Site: brandenburg
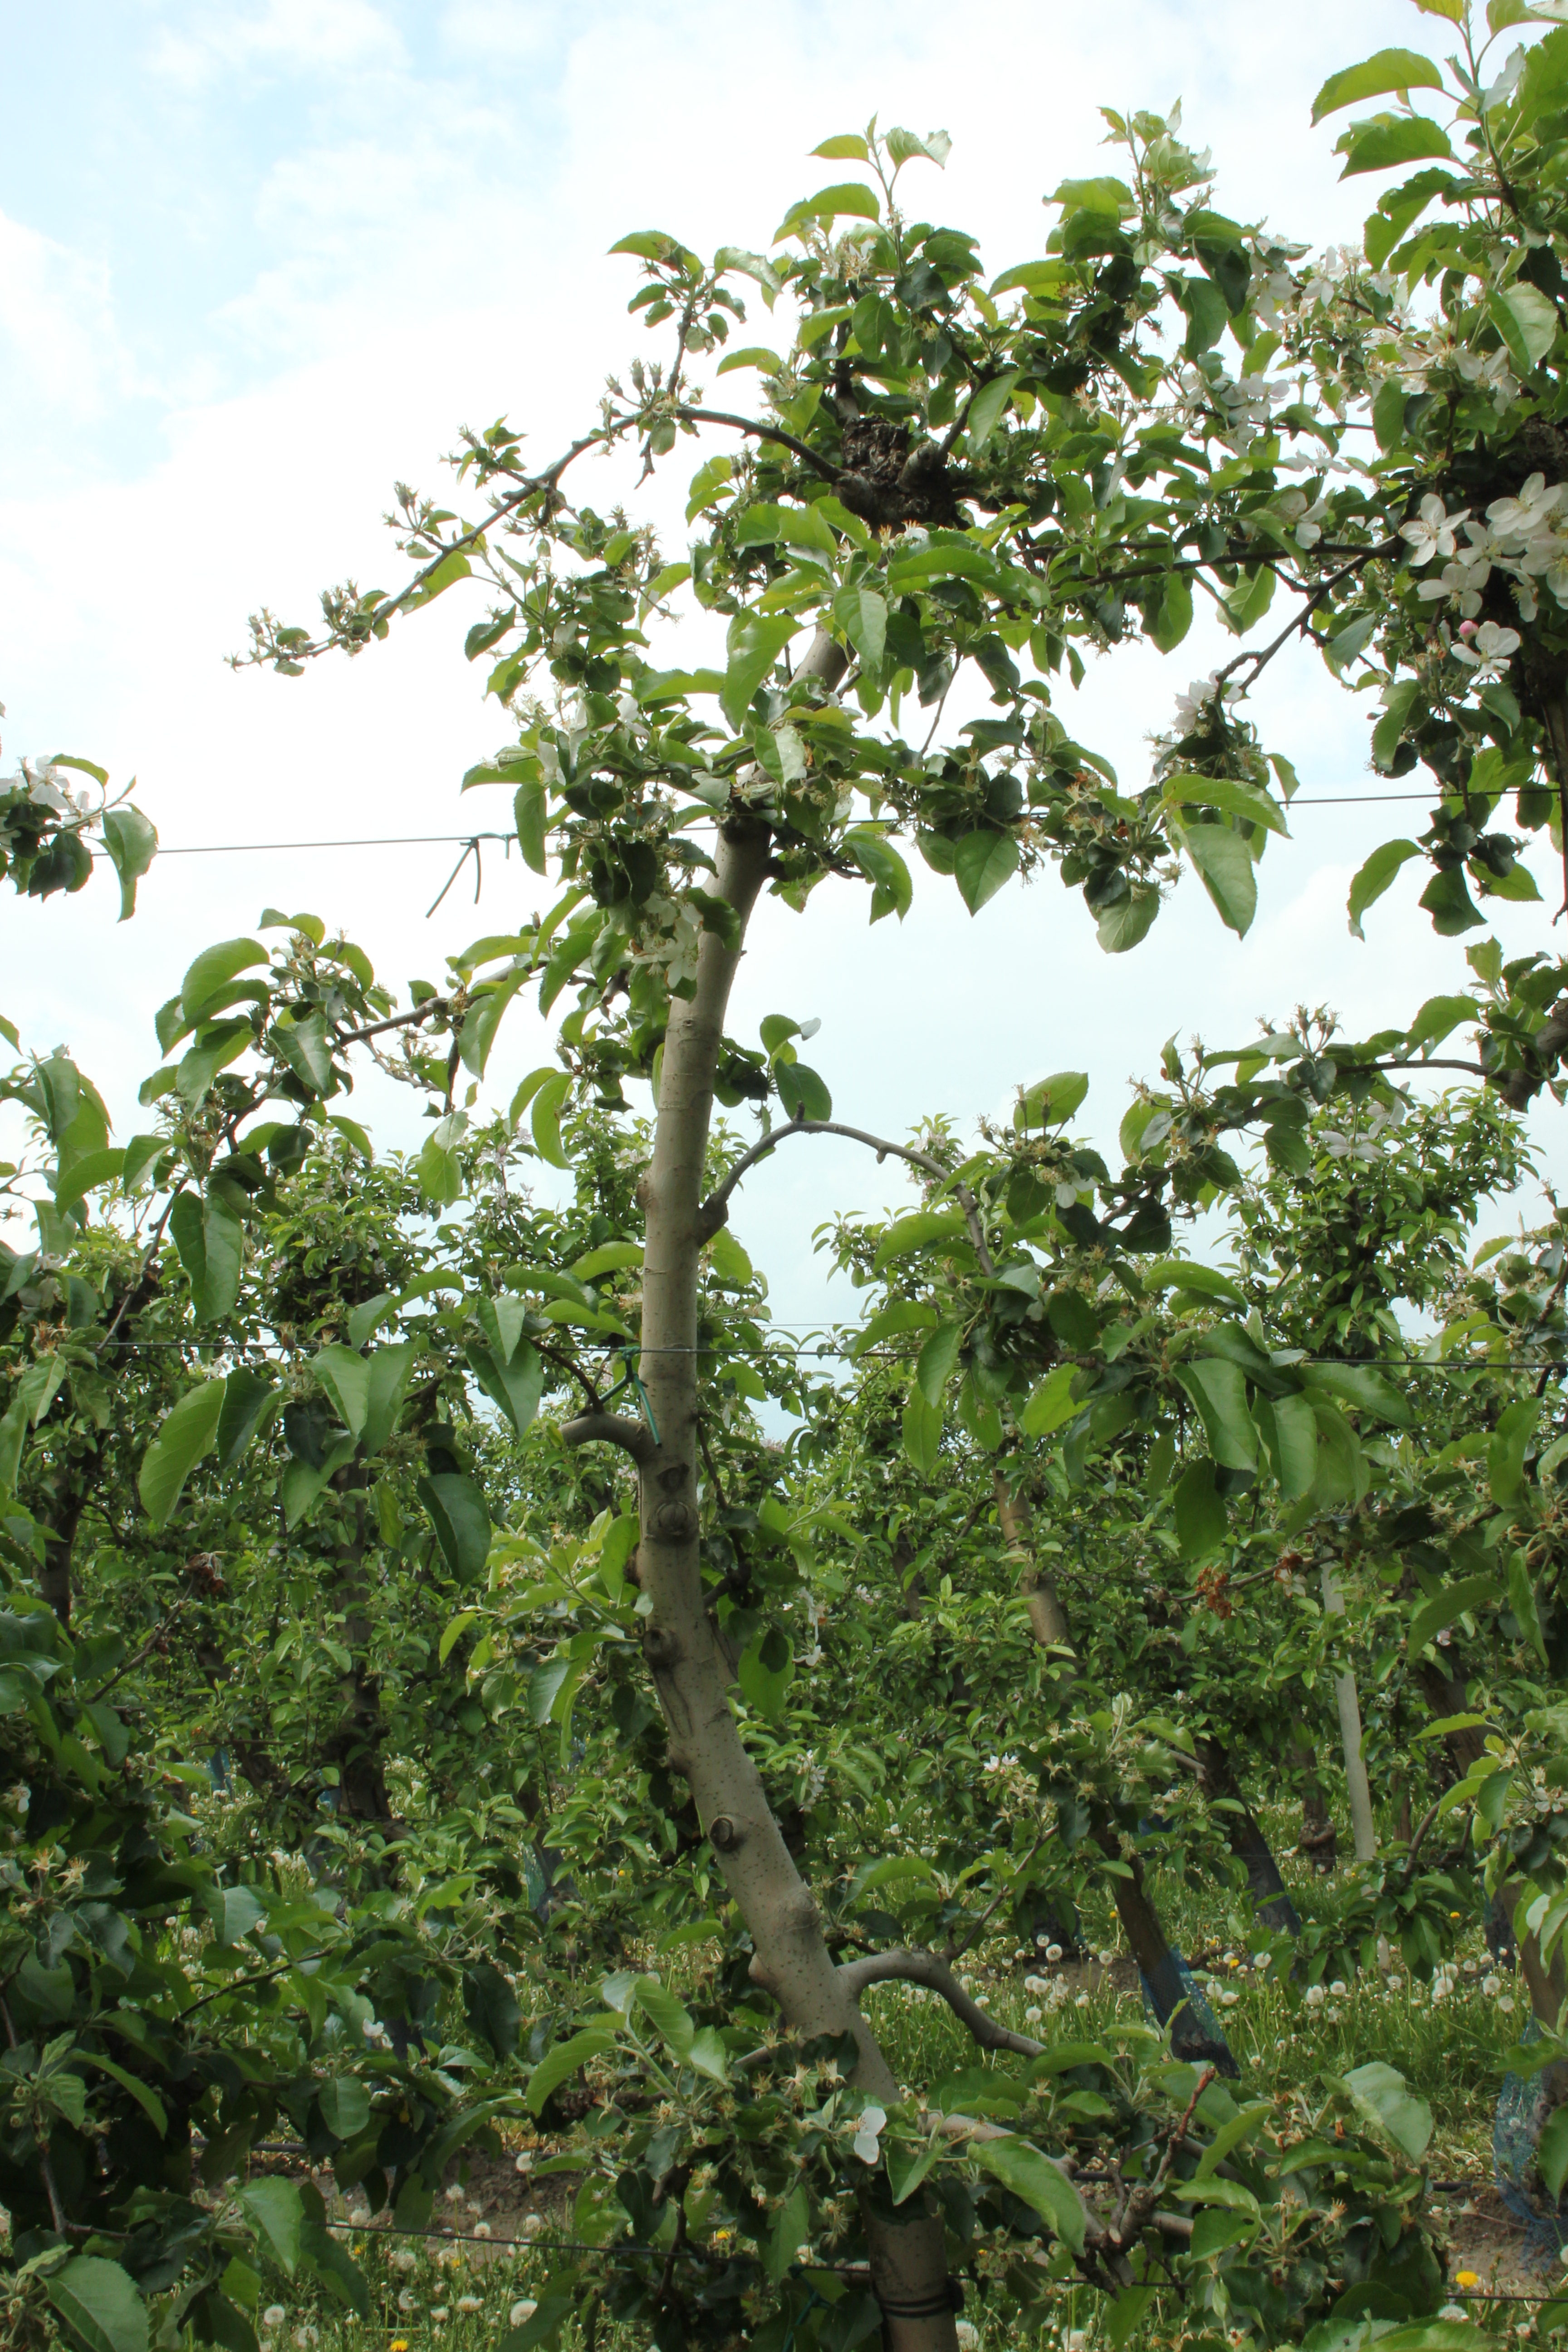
Growth stage (BBCH 67): Flowering